List of legendary kings of Sweden

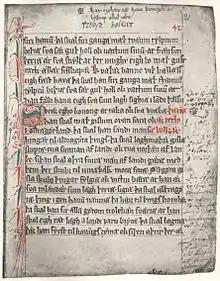
A page of the medieval Swedish "Västgötalagen". "Västgötalagen" lists Olof Skötkonung ( 995–1022) as the first King of Sweden

The Munsö dynasty of kings is the earliest royal lineage that is mentioned not only in Icelandic sagas, but also in medieval Swedish sources. Though only a few examples survive, medieval Swedish lists of kings overwhelmingly begin with Olof Skötkonung, the first Christian king of Sweden, suggesting that he, and not any of the previous legendary figures, was seen as Sweden's first king. In Icelandic sources, such as the 12th/13th-century "Langfeðgatal", Olof Skötkonung is regarded as a late ruler of a significantly older dynasty, stretching back to legendary Viking hero Ragnar Lodbrok. In addition to the short genealogical account of "Langfeðgatal", Ragnar Lodbrok's royal dynasty is also presented in a more narrative form in the aforementioned "Hervarar saga", also written in the 12th or 13th century.